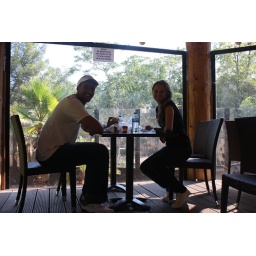
This glass structure was right in the middle of the lion's house